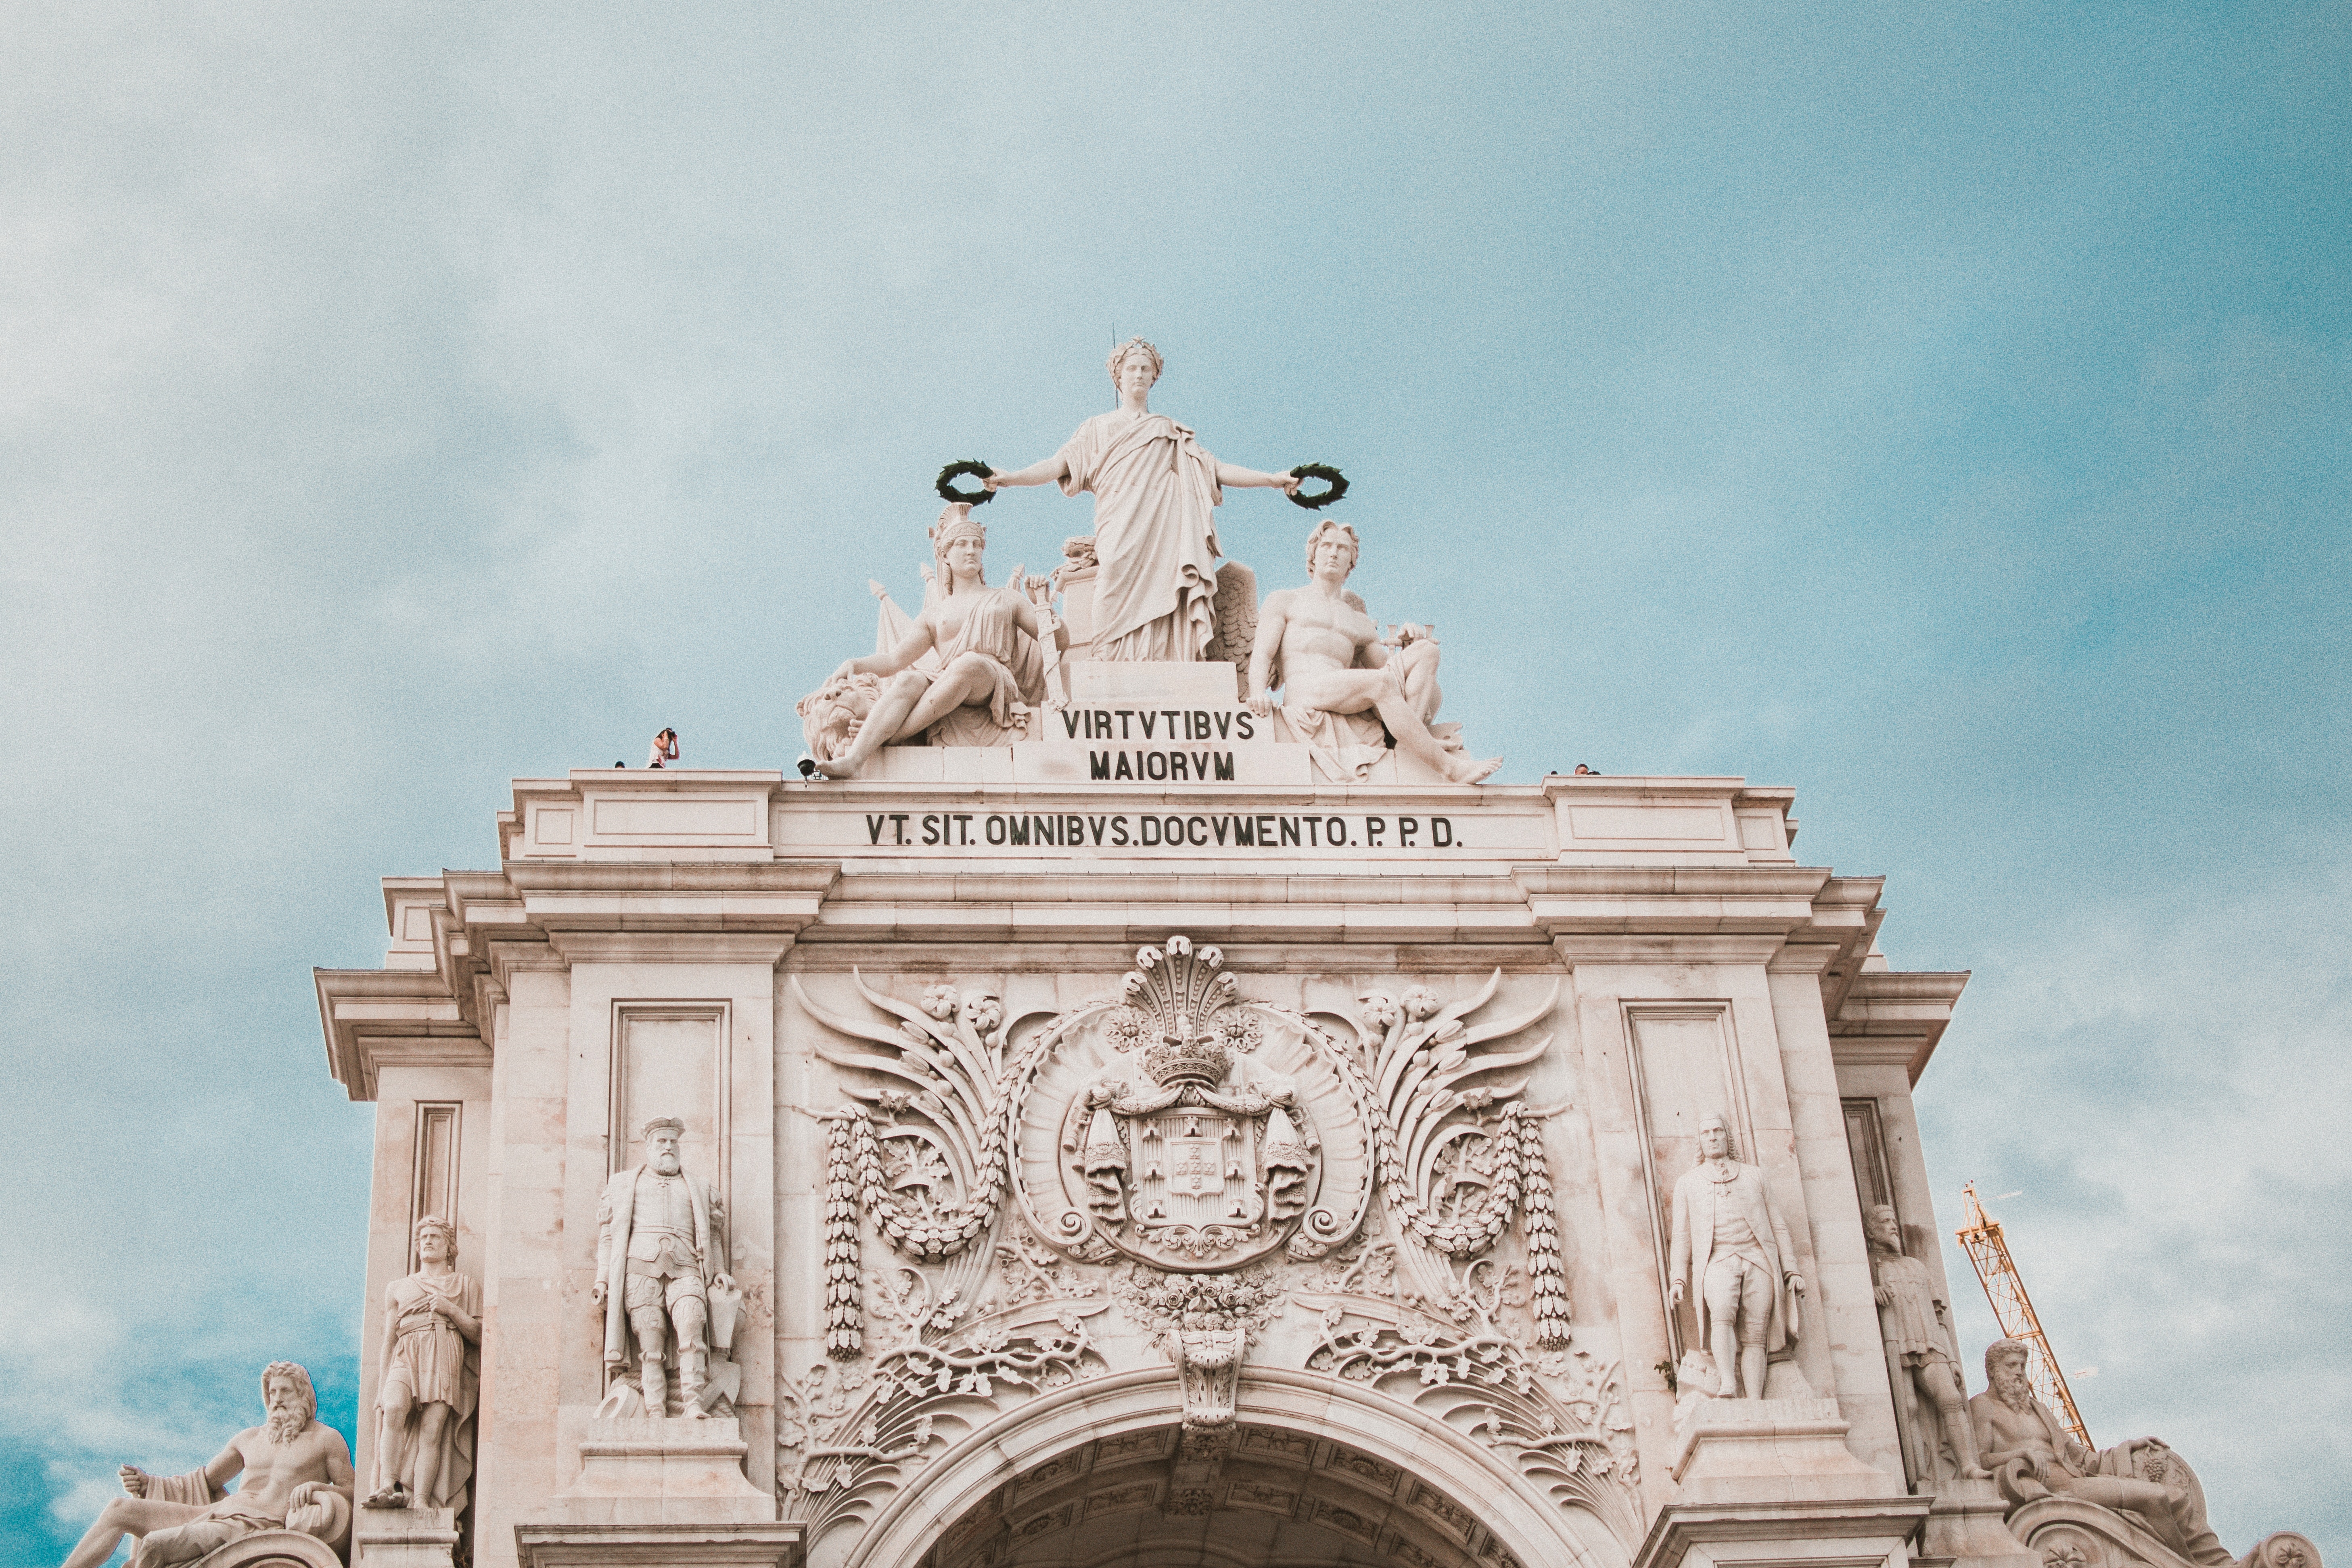
landmark, sky, monument, arch, classical architecture, historic site, statue, daytime, facade, building, ancient history, tourist attraction, triumphal arch, tourism, basilica, place of worship